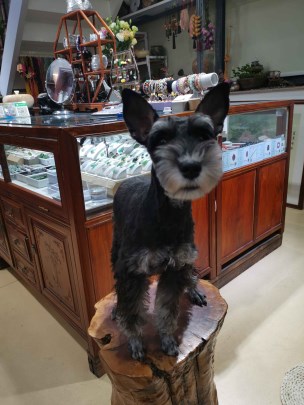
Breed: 2342-n000102-miniature_schnauzer